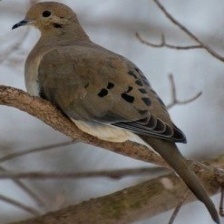
Species: MOURNING DOVE
Scientific name: ZENAIDA MACROURA